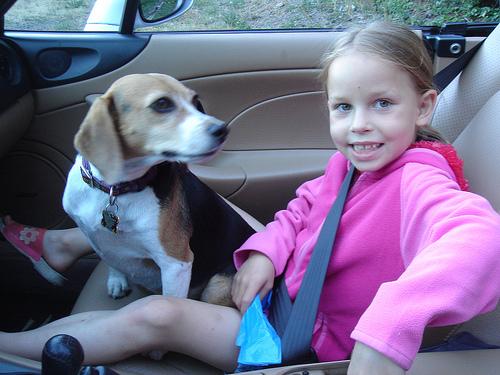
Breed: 276-n000113-beagle